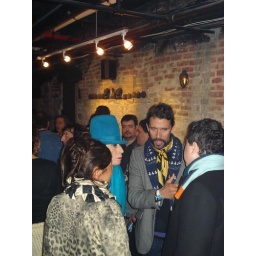
The lady in the blue hat smelled of roses and formaldehyde.